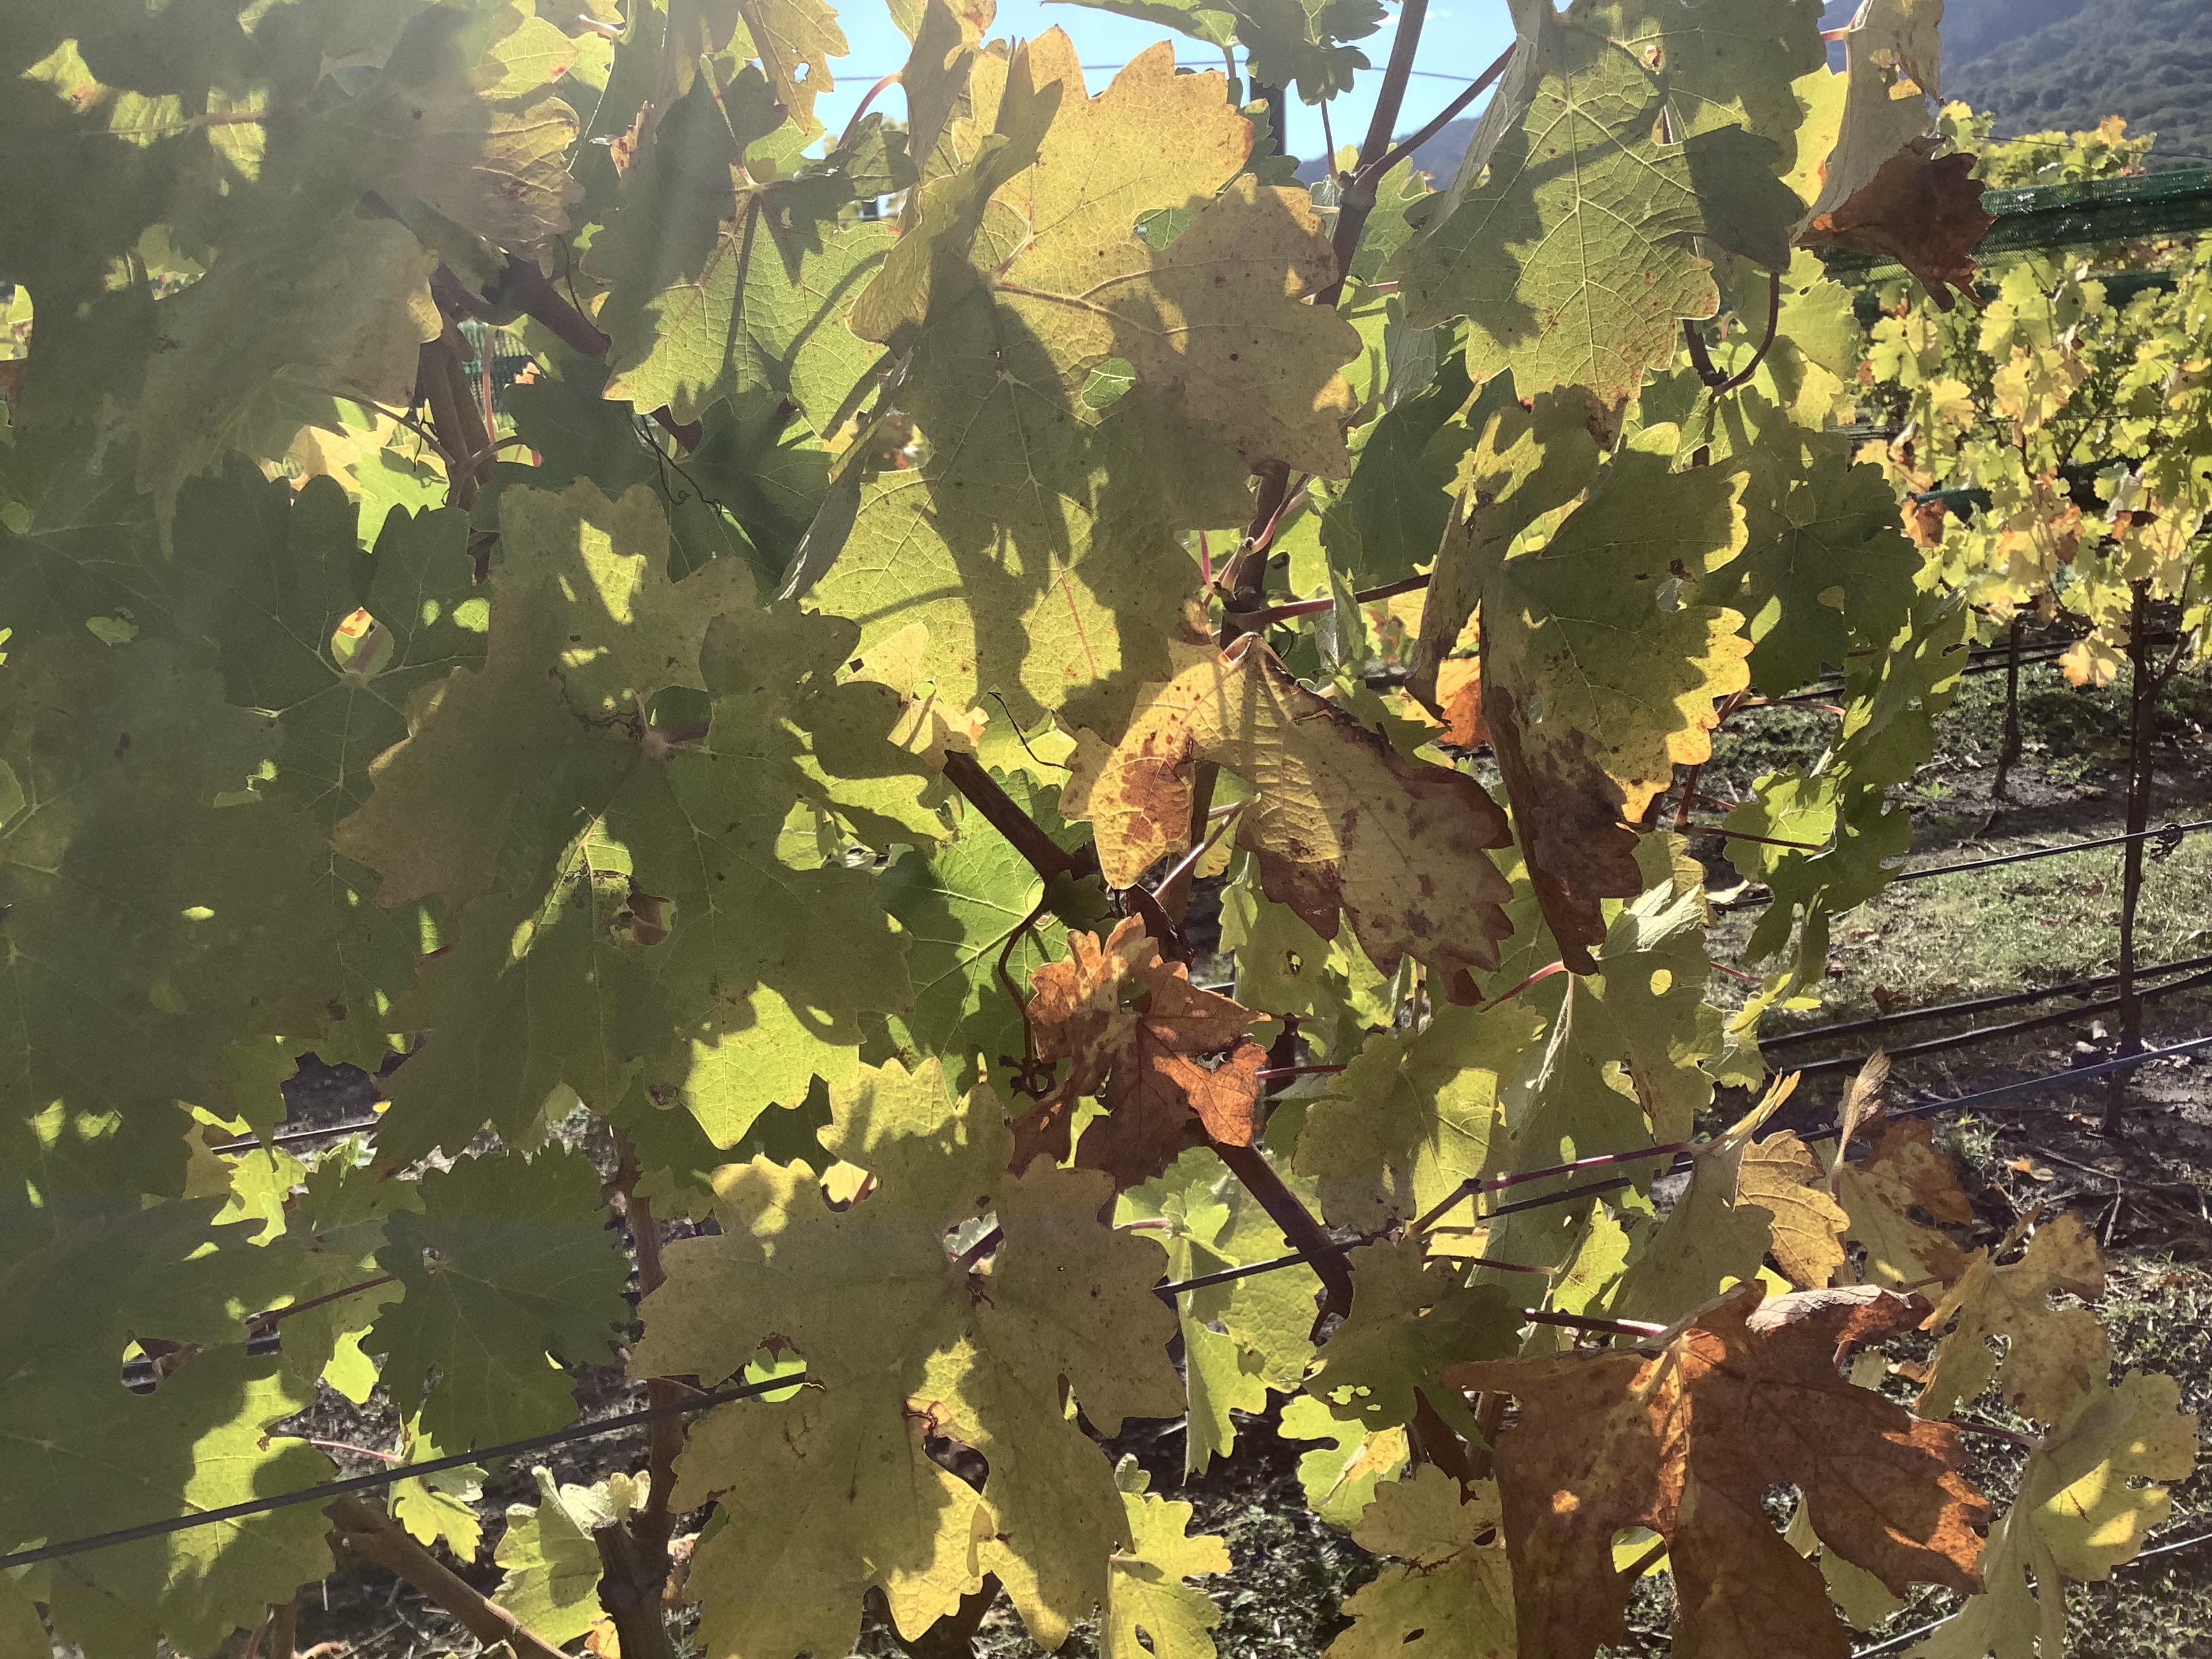
Label: No Virus